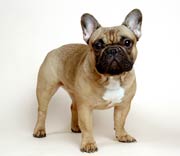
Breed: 1121-n000002-French_bulldog